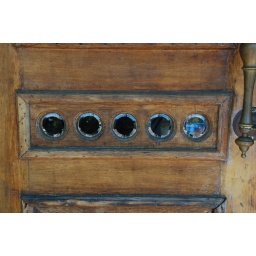
Circular glass insets in wooden door